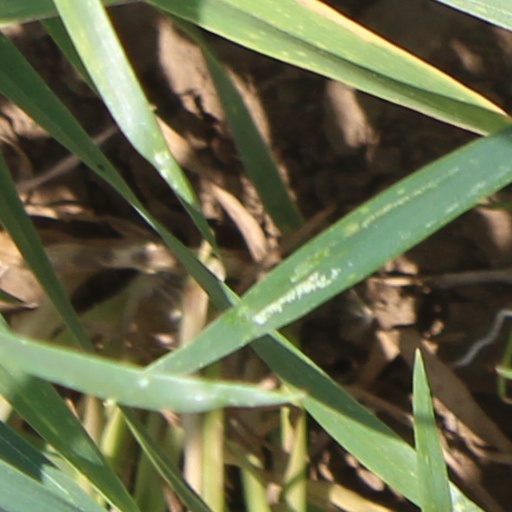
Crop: wheat